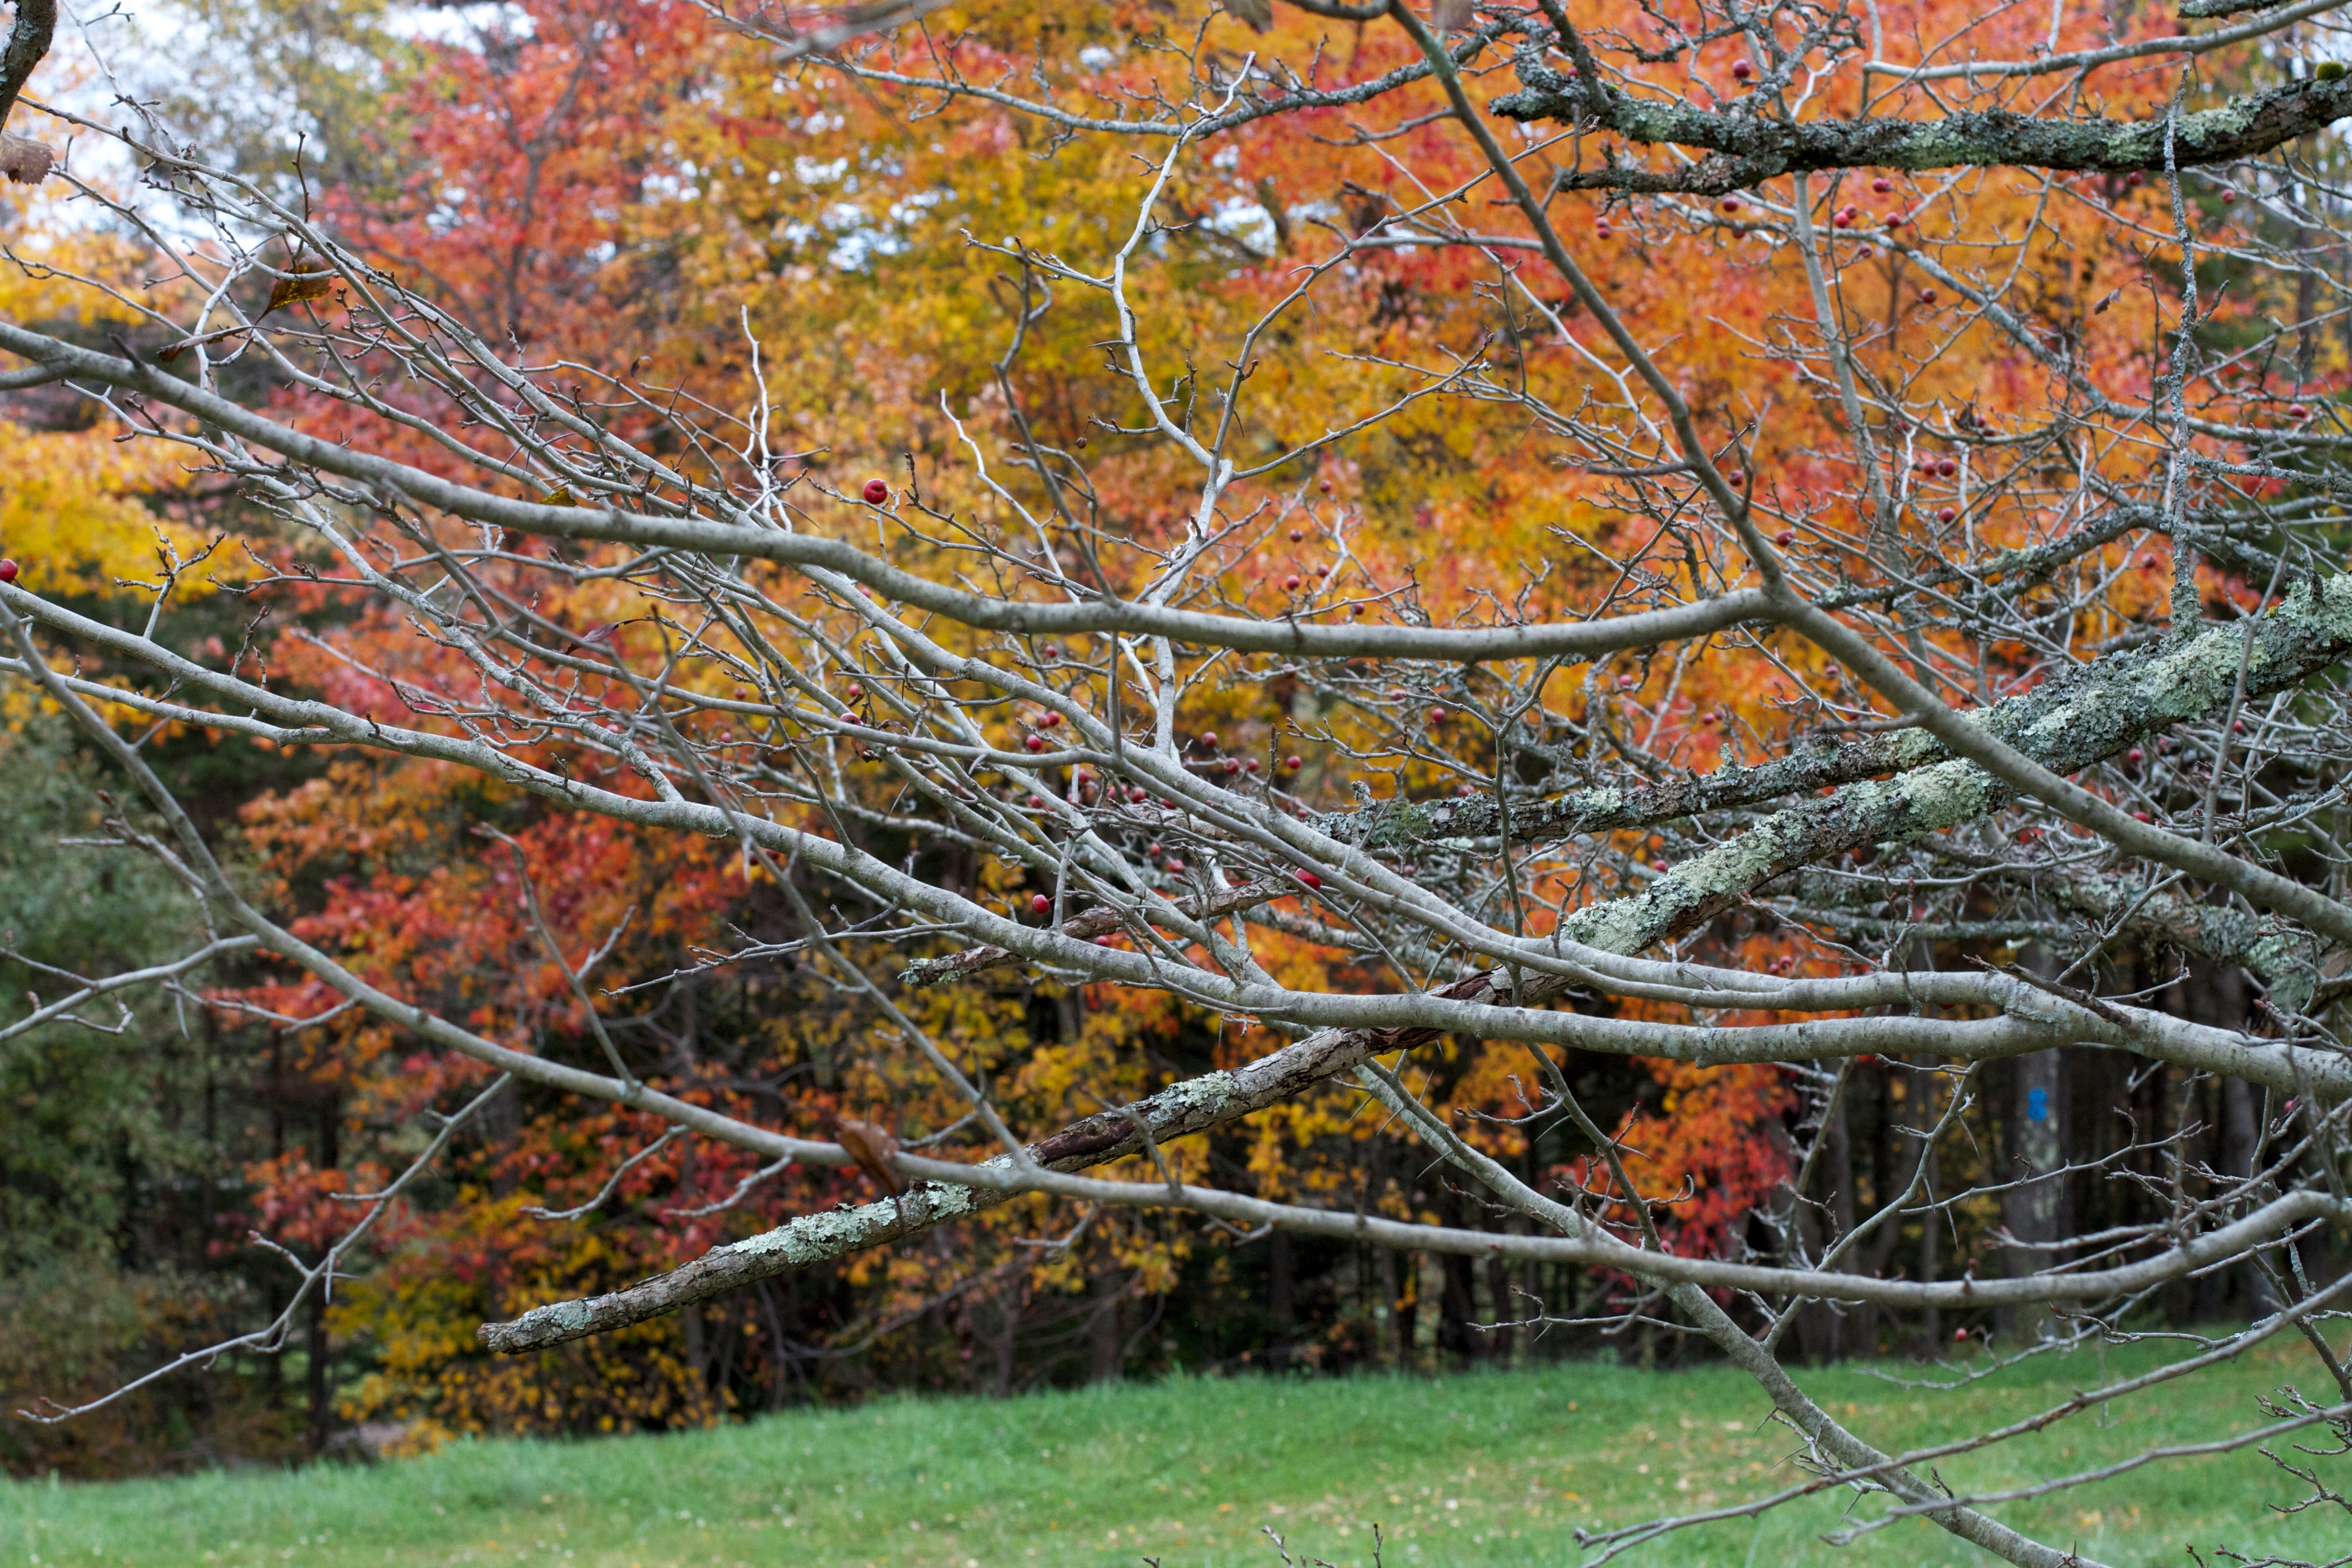
tree, forest, branch, plant, leaf, flower, autumn, season, deciduous, woodland, woody plant, land plant